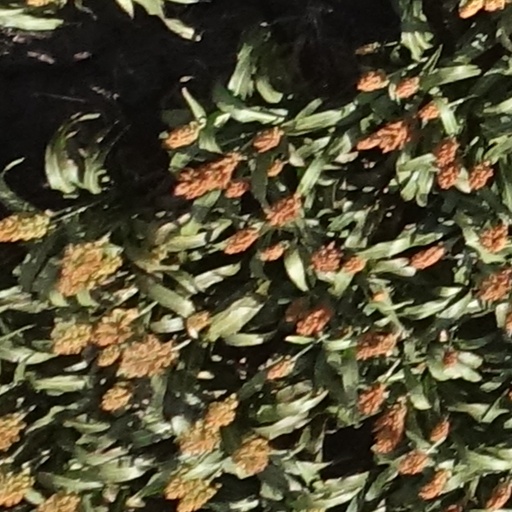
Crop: sorghum